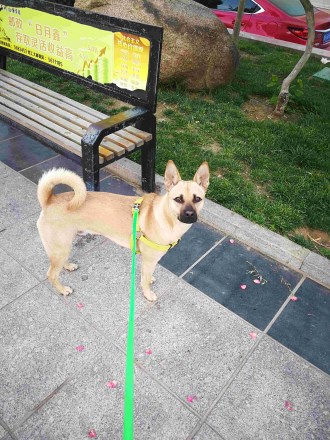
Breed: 3336-n000121-chinese_rural_dog